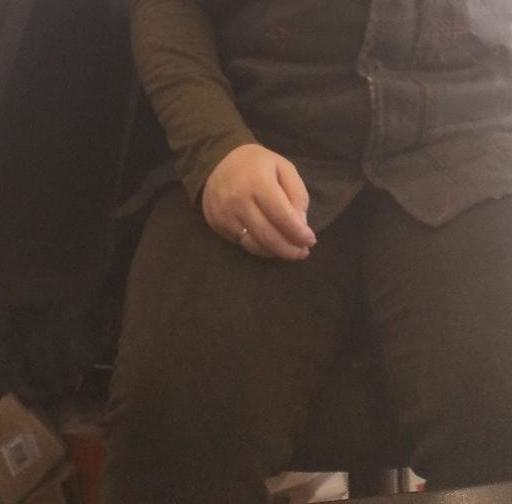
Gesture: no_gesture